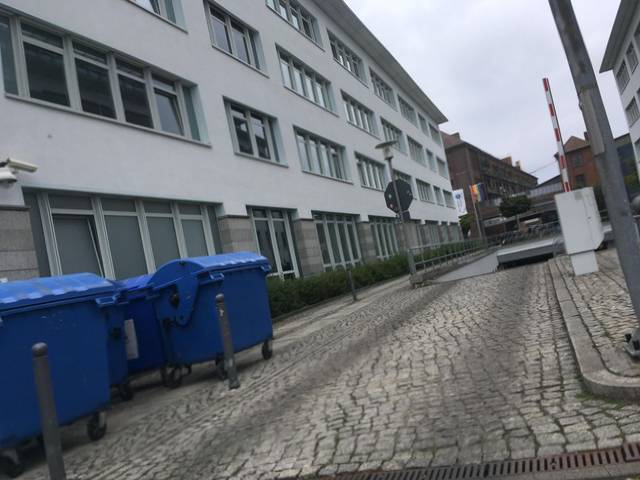
Region: Germany
Coordinates: 52.496, 13.456